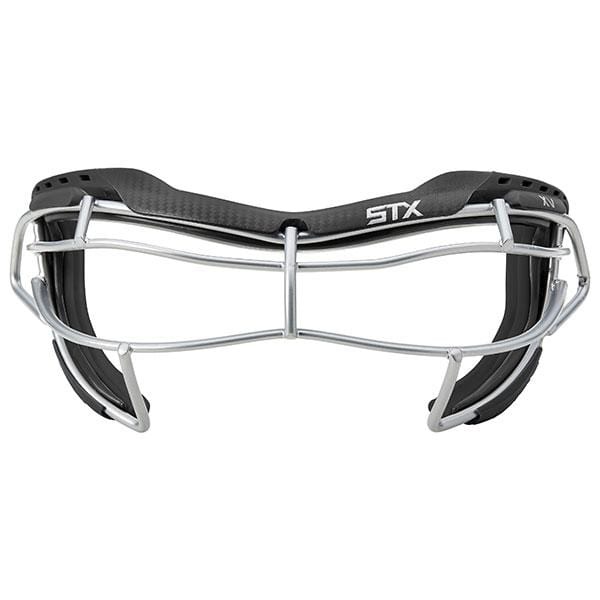
STX Focus XV-S Goggles
The STX Focus XV-S Ti Goggles feature a double bar cage for higher visibility. The silicone padding helps reduce acne breakouts. Low profile double bar cage design for superior visibility Form-fitting silicone padding is easy to clean and does not absorb sweat or moisture, minimizing potential breakouts Meets ASTM F3077 requirements for women’s lacrosse
Brand: STX
Category: Sporting Goods > Athletics > Field Hockey & Lacrosse > Field Hockey & Lacrosse Protective Gear > Field Hockey & Lacrosse Masks & Goggles